Johnnie Frierson

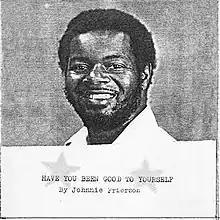
The cover of Frierson's "Have You Been Good to Yourself"

Johnnie Frierson (June 25, 1945 – April 20, 2010) was an American soul and gospel singer and songwriter from Memphis, Tennessee. After a short-lived musical career with Stax Records, he served in the U.S. Army and worked as a mechanic, carpenter, and teacher. In the 1990s, he produced homemade cassette recordings of gospel-inspired songs, which were posthumously reissued as "Have You Been Good to Yourself" in 2016.